Ninoy Aquino Avenue station

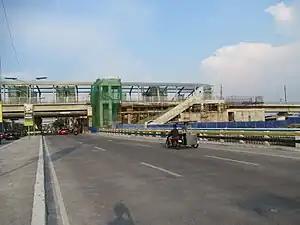
Ninoy Aquino Avenue station under construction in April 2023

Known as Ninoy Aquino station during its inception, the station was first planned as a part of the Line 1 South Extension plan, which calls for a mostly elevated extension of approximately . The extension will have 8 passenger stations with an option for 2 future stations (Manuyo Uno and Talaba). The project was first approved on August 25, 2000, and the implementing agreement for the project was approved on January 22, 2002. However, construction for the extension was repeatedly delayed until the project was shelved years later.